DB Class VT 11.5

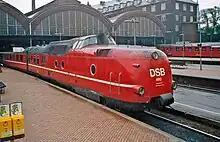
DSB-MA460 in Copenhagen

From 1963 a second series of these trains were sold to the Danish State Railways (DSB) for use as national express trains ("lyntog", meaning 'lightning trains'). This was a modified version which could be separated into two independent units and loaded onto the Great Belt ferries, and a total of whole or 11 half units were sold. It was given the designation "litra MA", ranging from MA 460 to 470. In 1984 the trains were painted in a silvery color, which resulted in the nickname "Sølvpilen" (Silver arrow). Another affectionate nickname was "Flyvende Støvle" (Flying Boot). In 1990 these trains were phased out from Danish service and donated to a Polish railway (first private in Poland - Lubuska Kolej Regionalna Spółka z o.o.). After collapse of that private railway (1994), all these trains were scrapped. One half unit (The MA 460) was not donated to the Polish railway, but given to the Danish Railway Museum, where it still remains operating as a museum train.